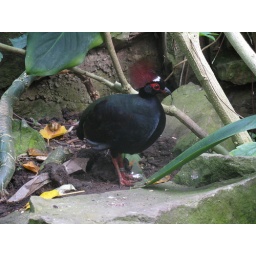
A male Crested Wood Partridge (Rollulus rouloul) in the tropical house at WWT Slimbridge.